Mesquita Futebol Clube

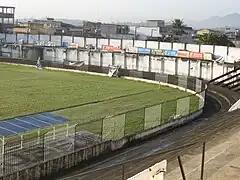
Estádio Niélsen Louzada

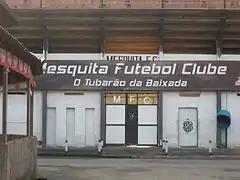
Estádio Niélsen Louzada - entrance

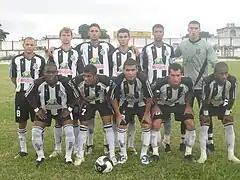
Team photo from the 2010 season

Mesquita Futebol Clube, usually known simply as Mesquita, is a Brazilian football team from the city of Mesquita, Rio de Janeiro state, founded on May 9, 1920.